The Book of Why

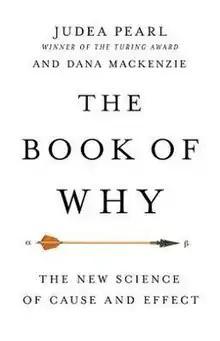
First edition (US)

The Book of Why: The New Science of Cause and Effect is a 2018 nonfiction book by computer scientist Judea Pearl and writer Dana Mackenzie. The book explores the subject of causality and causal inference from statistical and philosophical points of view for a general audience.